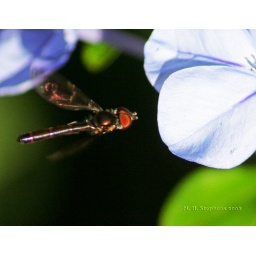
Shot of a small dragonfly approaching a flower near the fish pool.